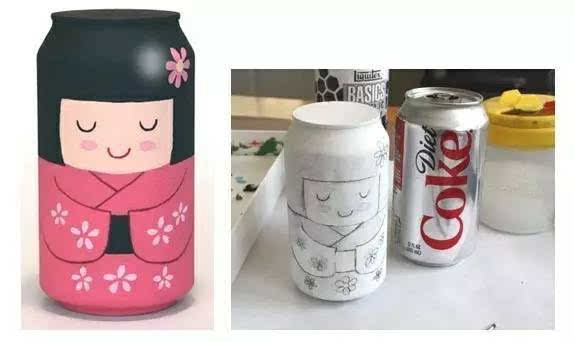
Label: metal